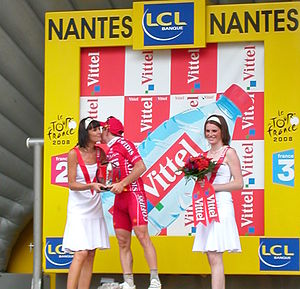
3. etape af Tour de France 2008 / Spurter / 2. sprint (Bécherel)
Vinderen af etapen, Samuel Dumoulin.
Tredje etape af Tour de France 2008 blev kørt mandag d. 7. juli og gik fra Saint-Malo til Nantes.